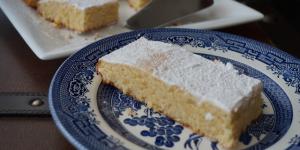
coca de almendra sin harina